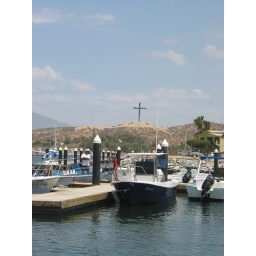
Cross on a hill behind the marina to help boats find their way in